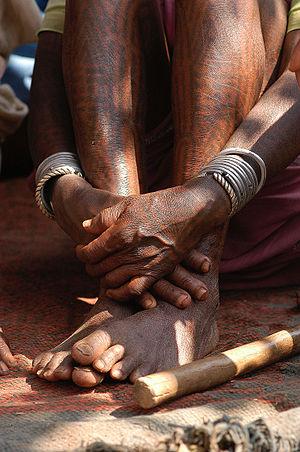
Tatouage adivasi, Inde.
Les Baïga sont l'un des peuples aborigènes de l'Inde centrale. Ils parlent une langue dravidienne.
La peinture tribale en Inde est la peinture des tribus adivasis de l'Inde.
Le tatouage en Inde est probablement millénaire, pratiqué par les premières tribus comme signature clanique, bien avant l′hindouisme. Il est aussi populaire, associé à une ferveur particulièrement visible dans les pèlerinages et fêtes religieuses. Le tatouage est enfin urbain, les jeunes, tout comme en Occident, gravant à même leur peau leur sensibilité et leur goût artistique.
L’article dévoile l’histoire de la peinture en Inde depuis près de 30 000 ans.